KVN

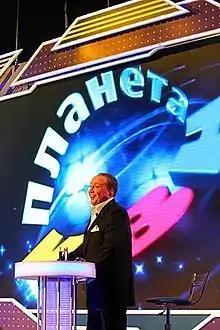
Alexander Maslyakov hosts the Major League on 1 April 2013

KVN is a task-based team competition that is played in front of a live audience and a panel of judges. Typically, each team is asked to complete four or five themed assignments, such as: